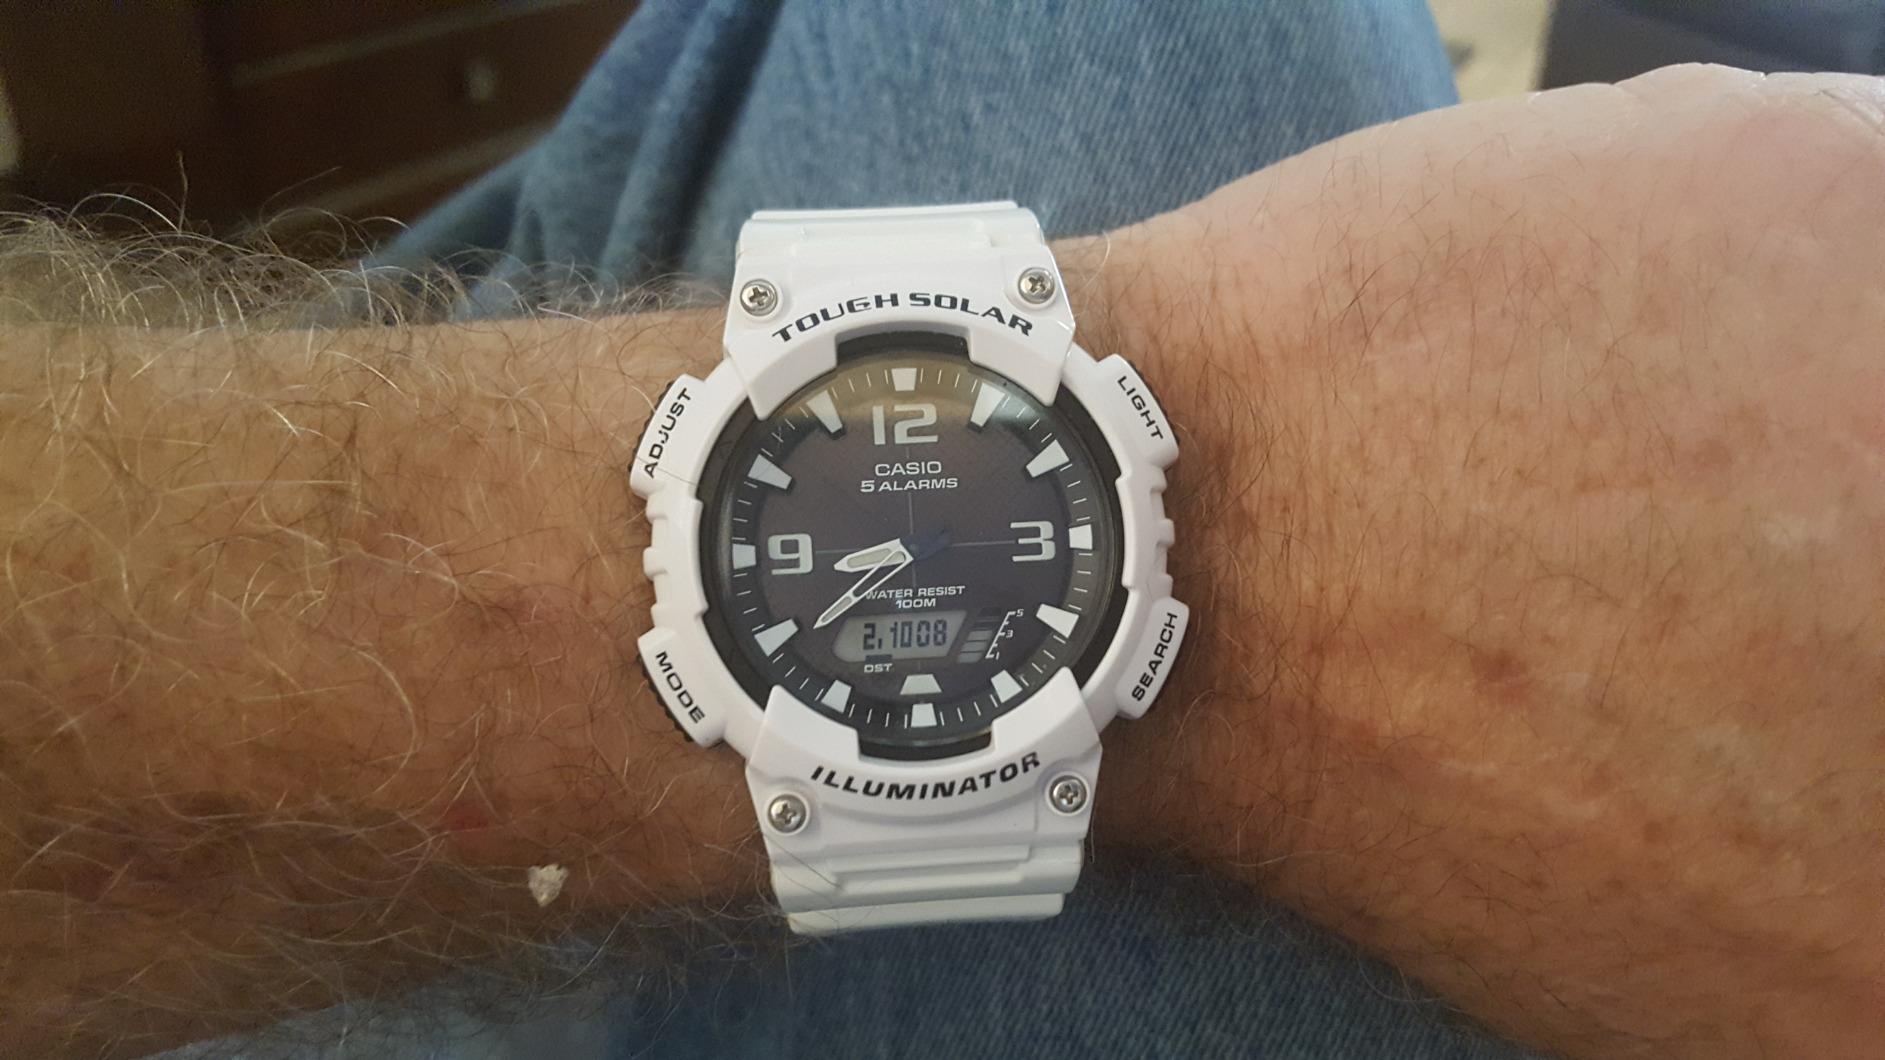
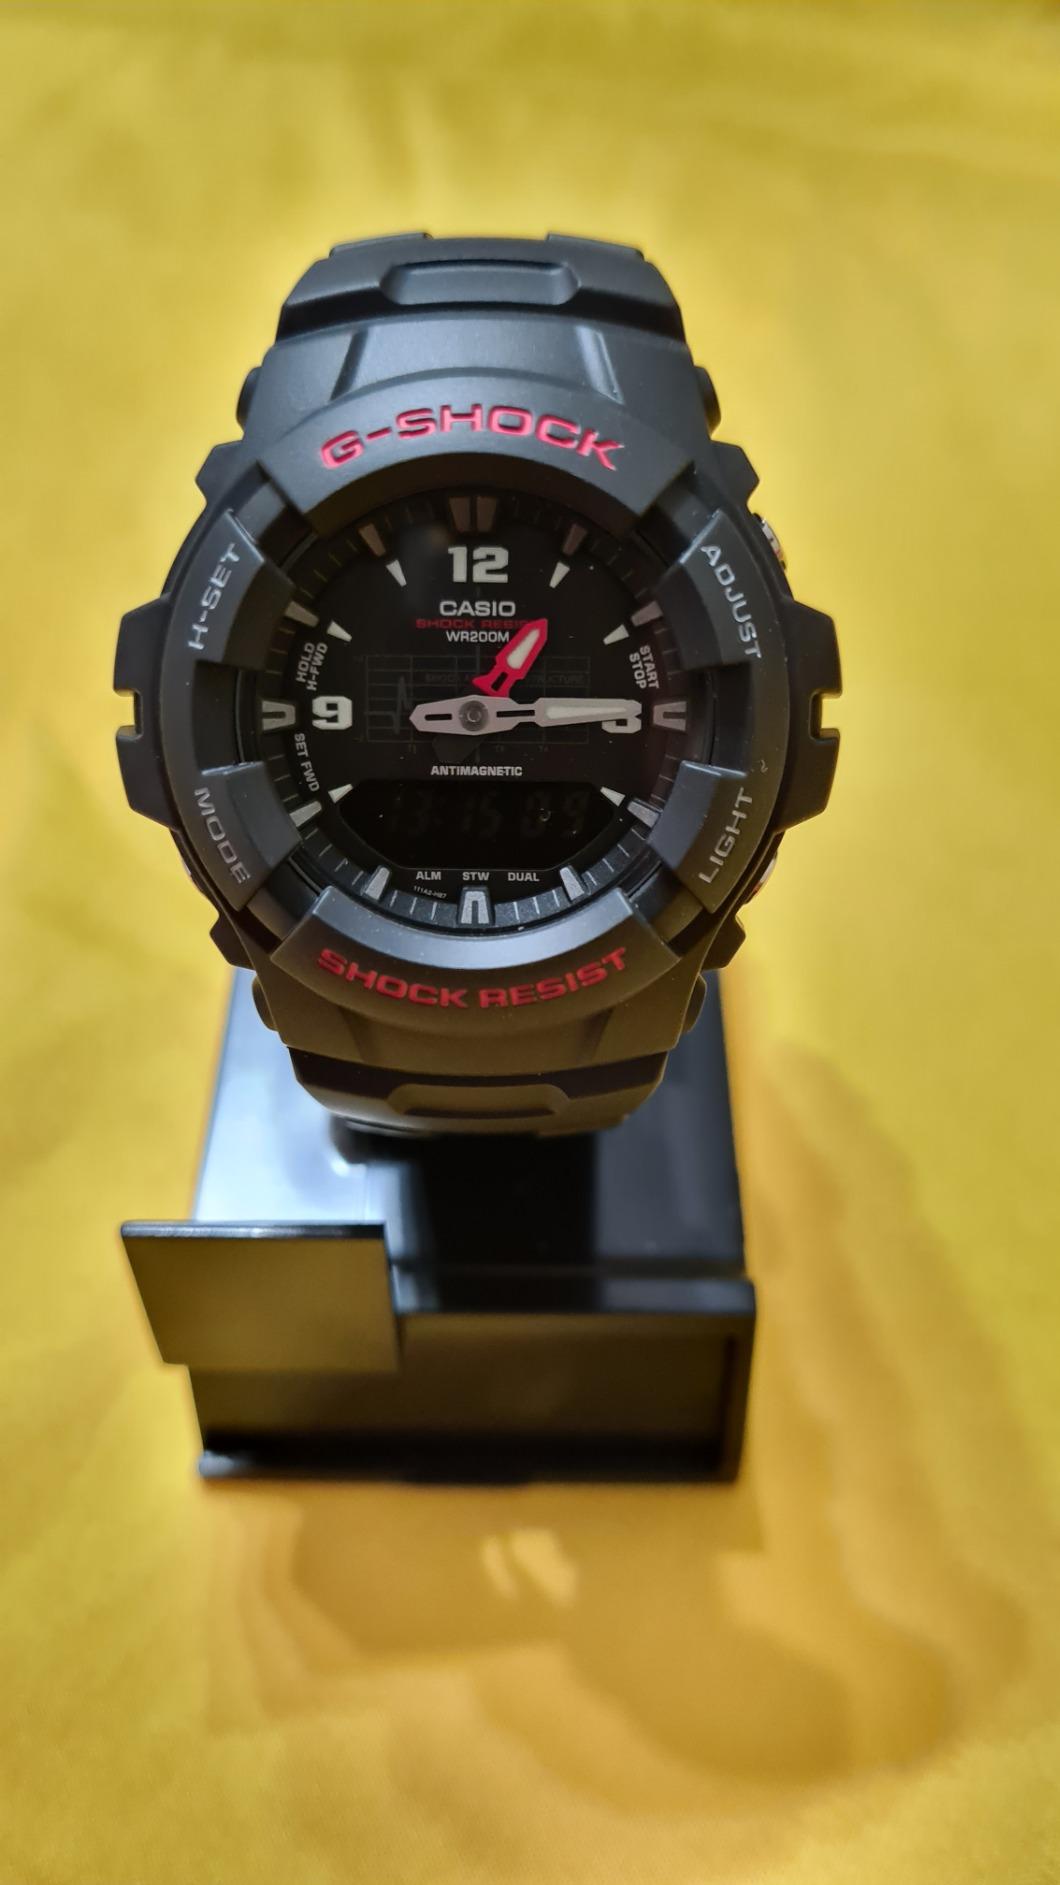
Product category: accessories_watch
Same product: no